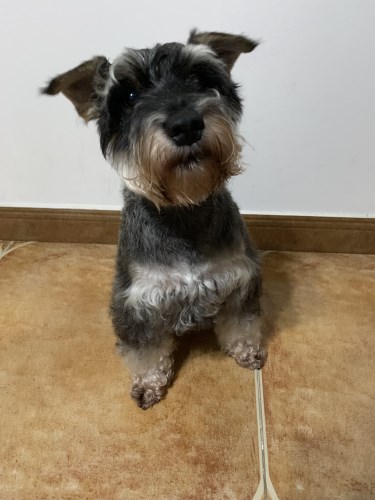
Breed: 2342-n000102-miniature_schnauzer